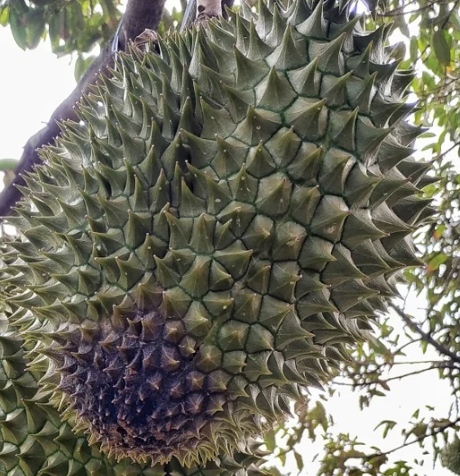
Label: fruit_rot